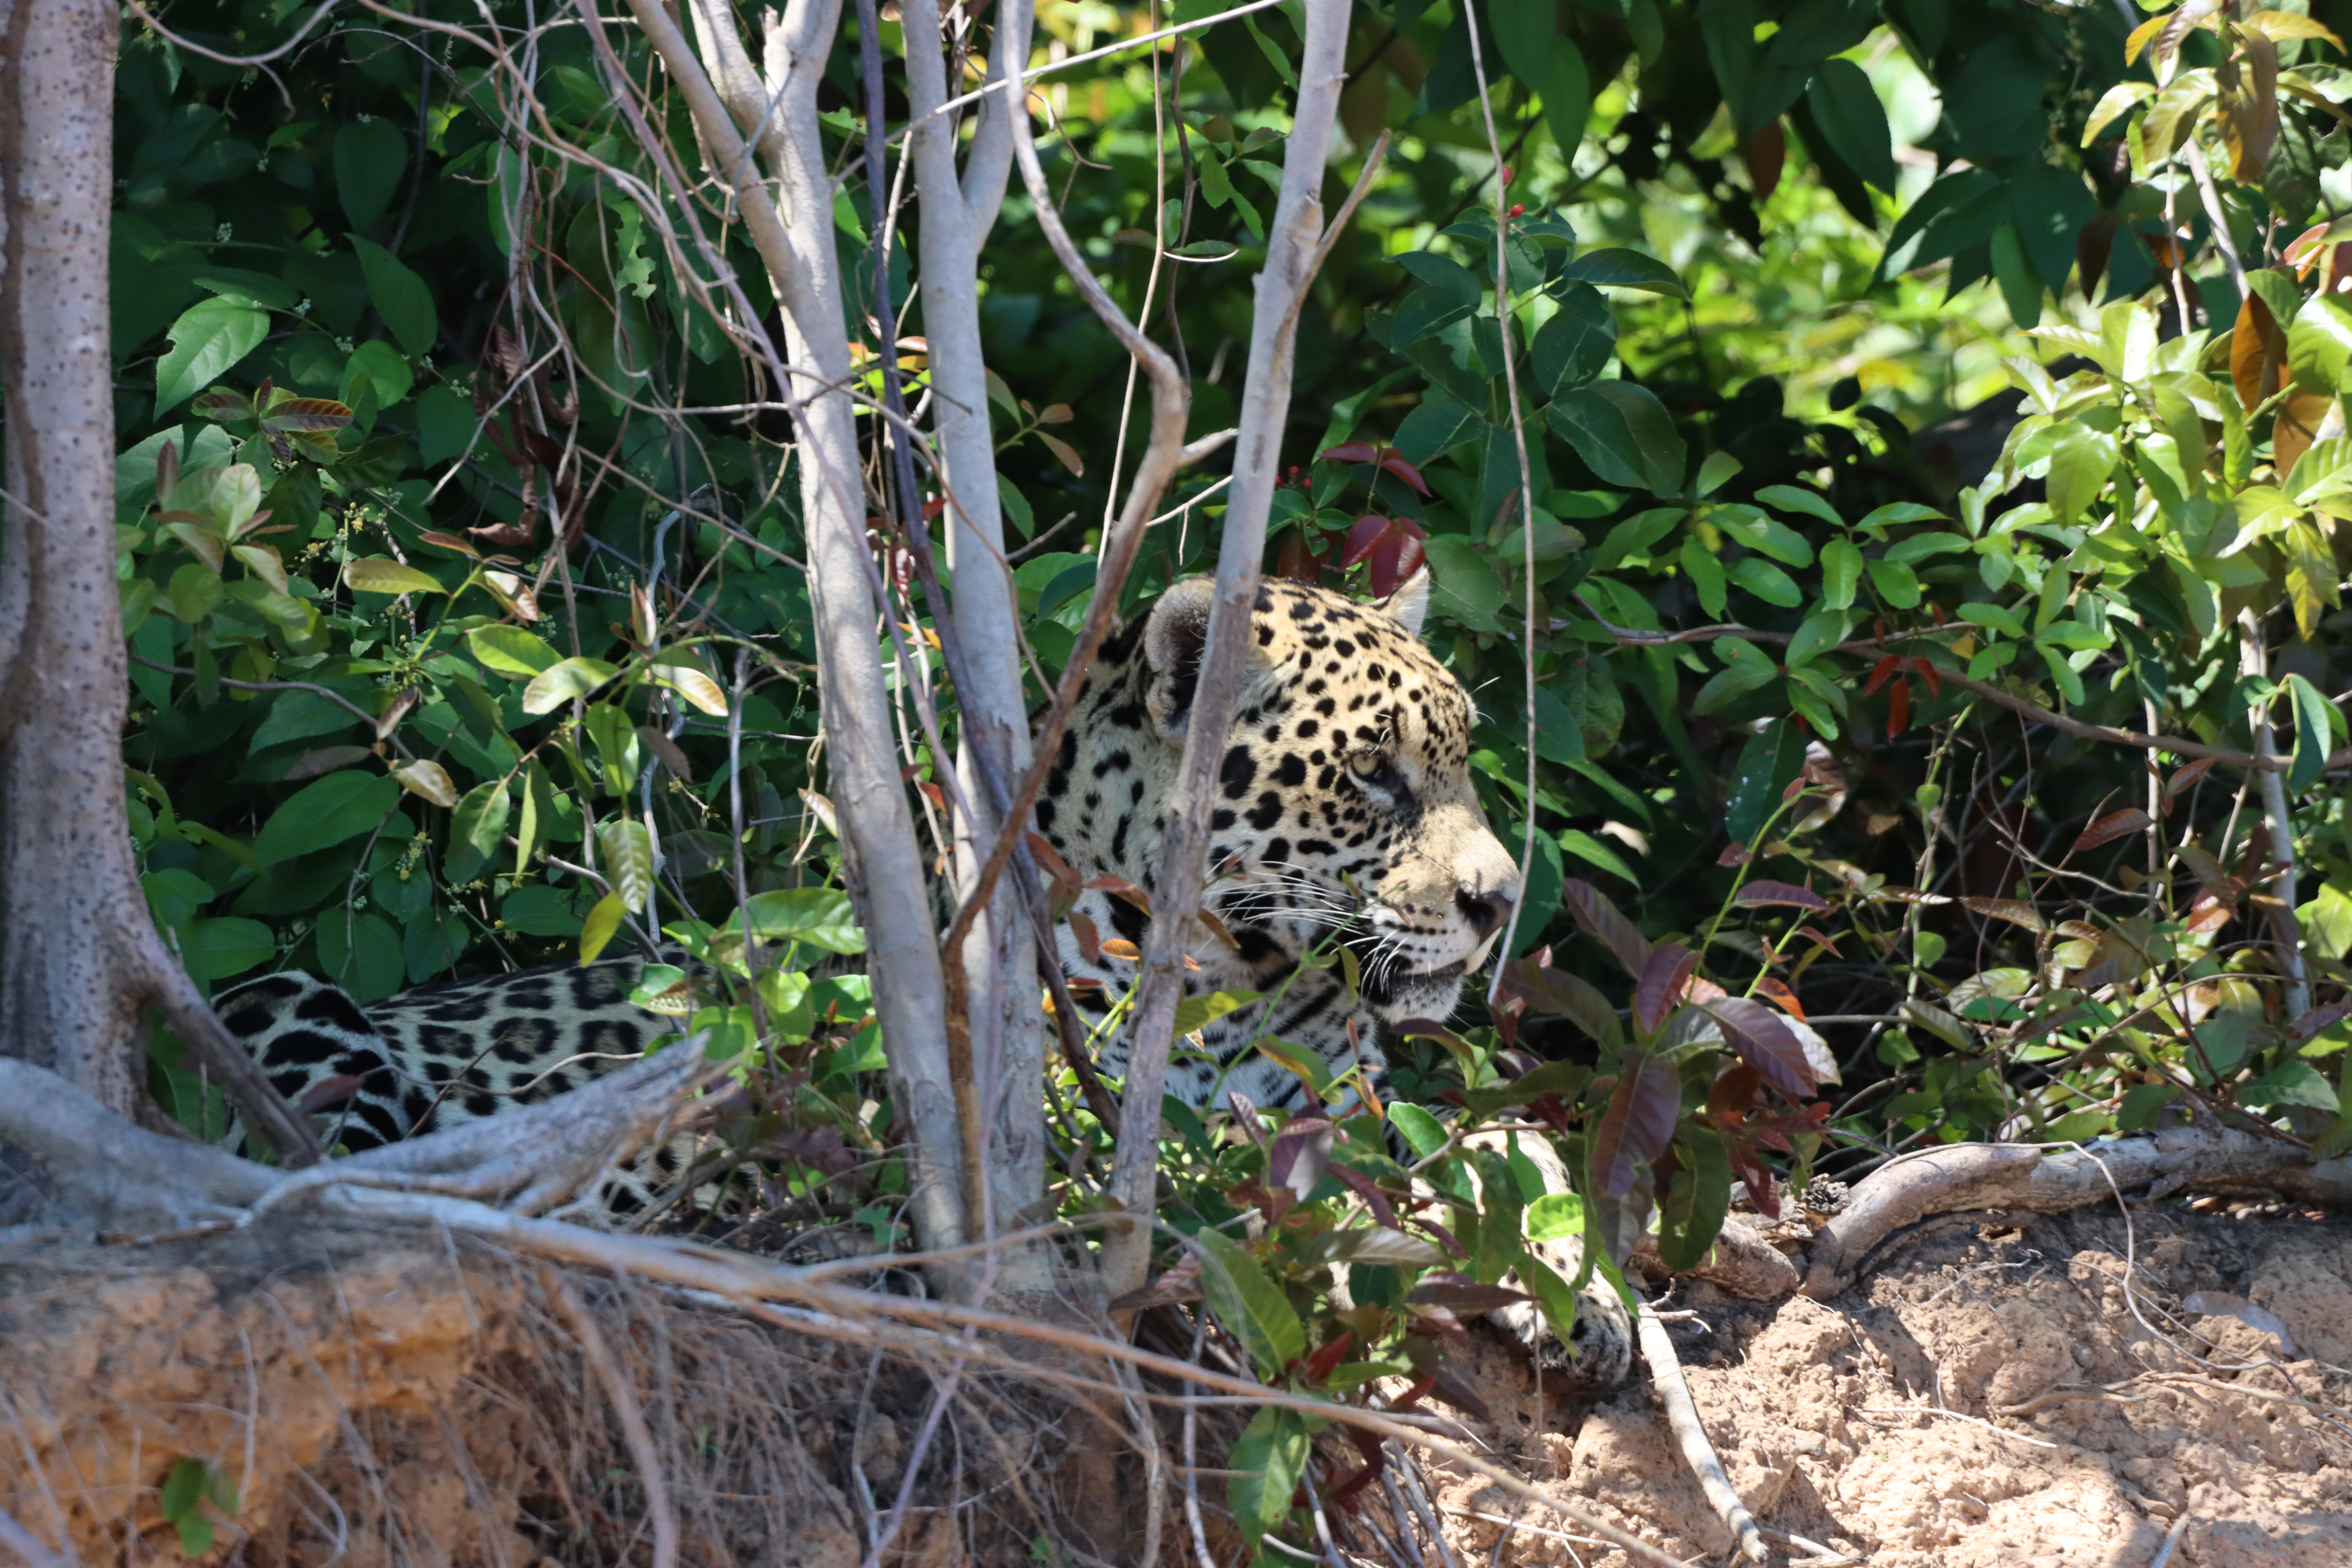
Jaguar: Lua